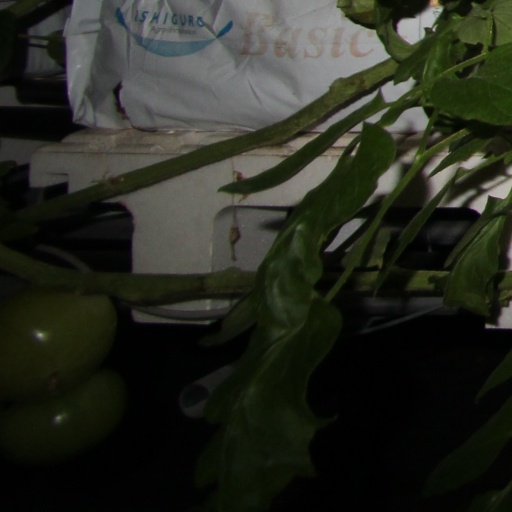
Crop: tomato